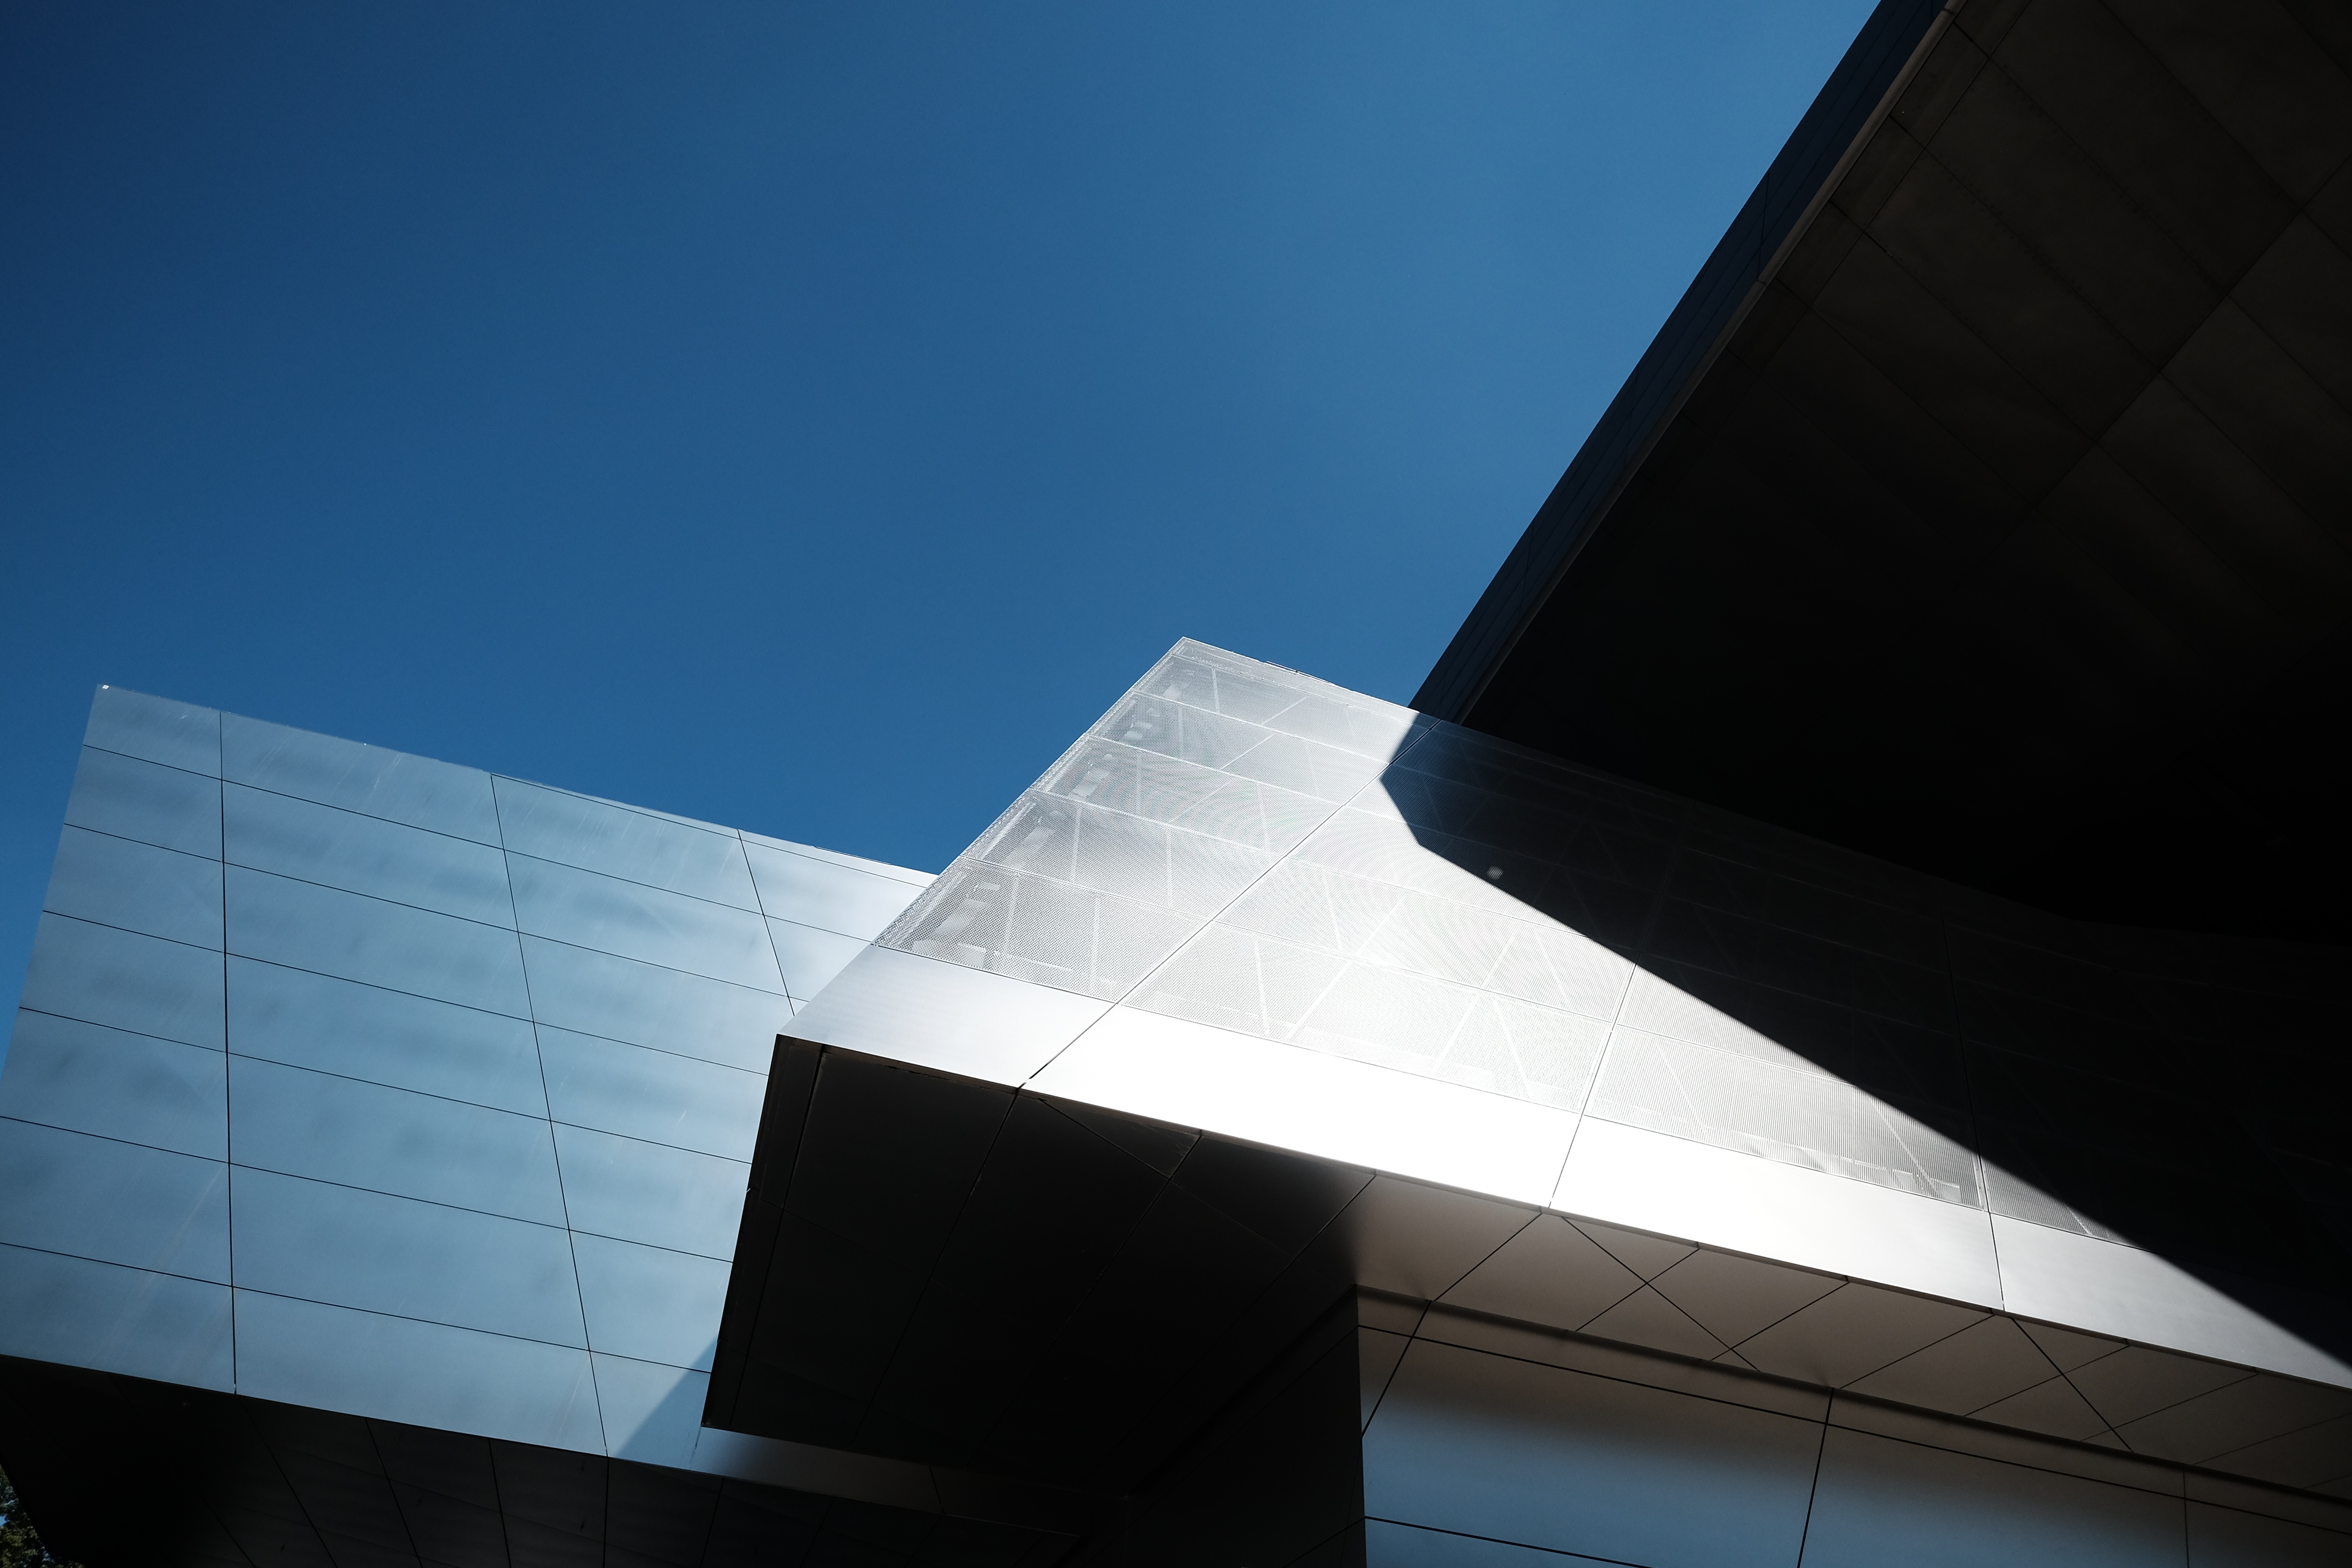
wing, light, architecture, structure, sky, white, house, ceiling, line, reflection, facade, blue, professional, lighting, design, symmetry, shape, daylighting, atmosphere of earth